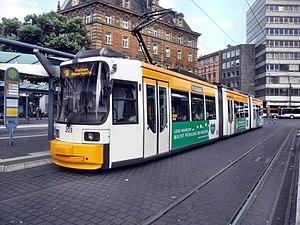
Le tramway de Mayence est le réseau de tramways de la ville de Mayence, en Allemagne.